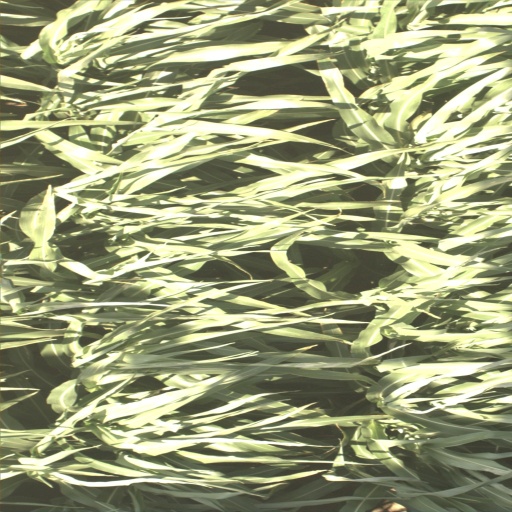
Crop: sorghum